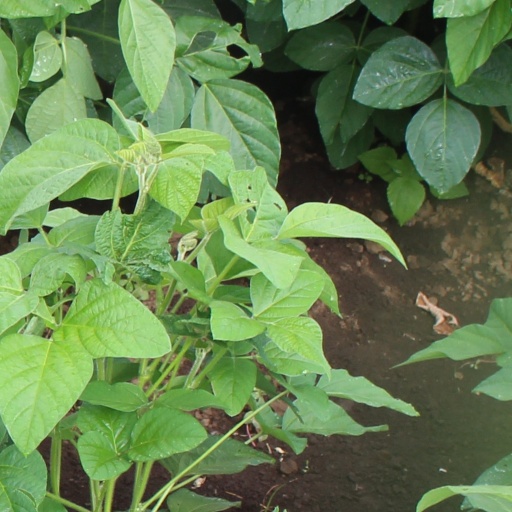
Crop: soybean